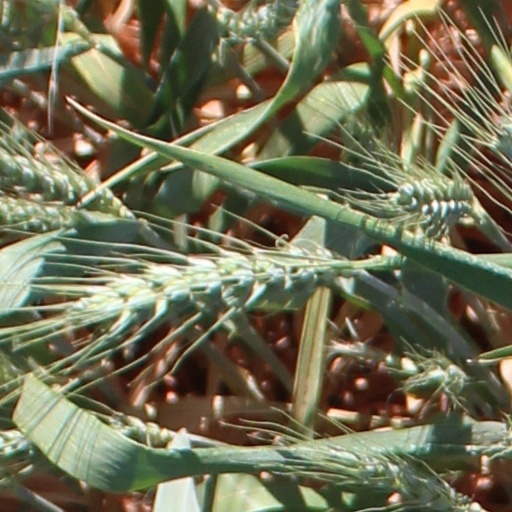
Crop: wheat